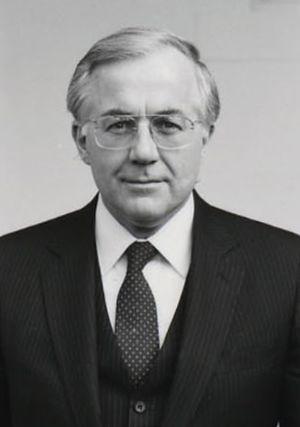
Richard V. Allen, né le 1ᵉʳ janvier 1936 à Collingswood dans le New Jersey, est un homme politique américain. Membre du Parti républicain, il est conseiller à la sécurité nationale entre 1981 et 1982 dans l'administration du président Ronald Reagan.